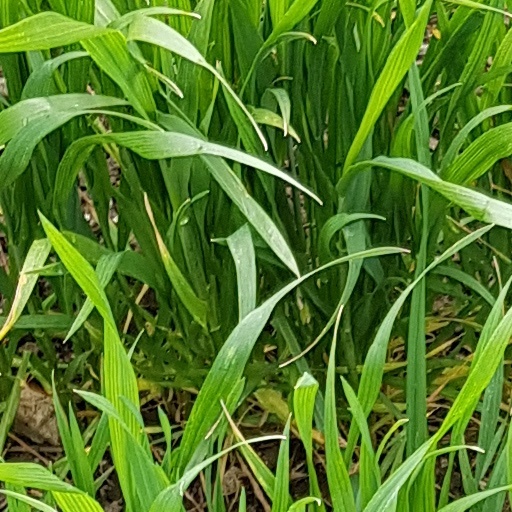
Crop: wheat